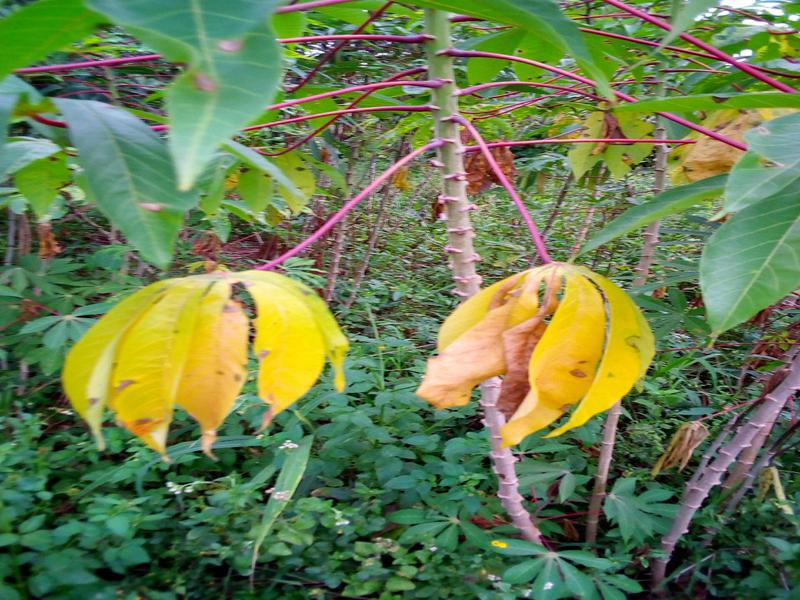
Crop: cassava
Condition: bacterial_blight